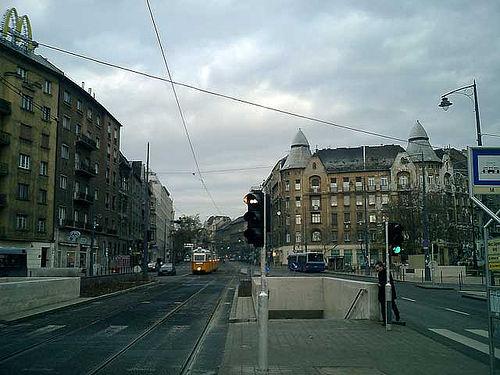
Weather: cloudy or overcast